Ogrodzieniec

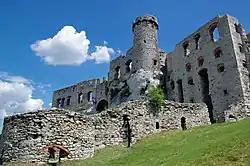
Tower of Ogrodzieniec Castle

See twin towns of Gmina Ogrodzieniec.